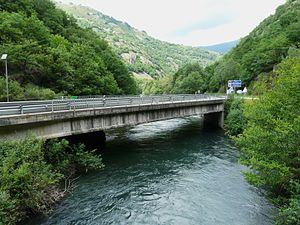
Le pont et la Garonne marquent la frontière entre l'Espagne (route nationale 230, Bausen, à gauche) et la France (route nationale 125, Fos, Haute-Garonne, à droite).
Bausen, est une commune de la comarque du Val d'Aran dans la province de Lérida en Catalogne. Elle a sur son territoire l'ancien poste-frontière avec la France du Pont-du-Roi et le village de Pontaut.
La N-230 est une route nationale espagnole reliant Lleida à Vielha, le Val d'Aran et la France.
La route nationale 125 ou RN 125 est une route nationale française reliant Montréjeau au Pont du Roi à Fos. Elle reliait auparavant Portet-sur-Garonne, à côté de Toulouse à Saint-Martory et Montréjeau à l'Hospice de France à Bagnères-de-Luchon. Entre Saint-Martory et Montréjeau, la RN 125 était confondue avec la RN 117.